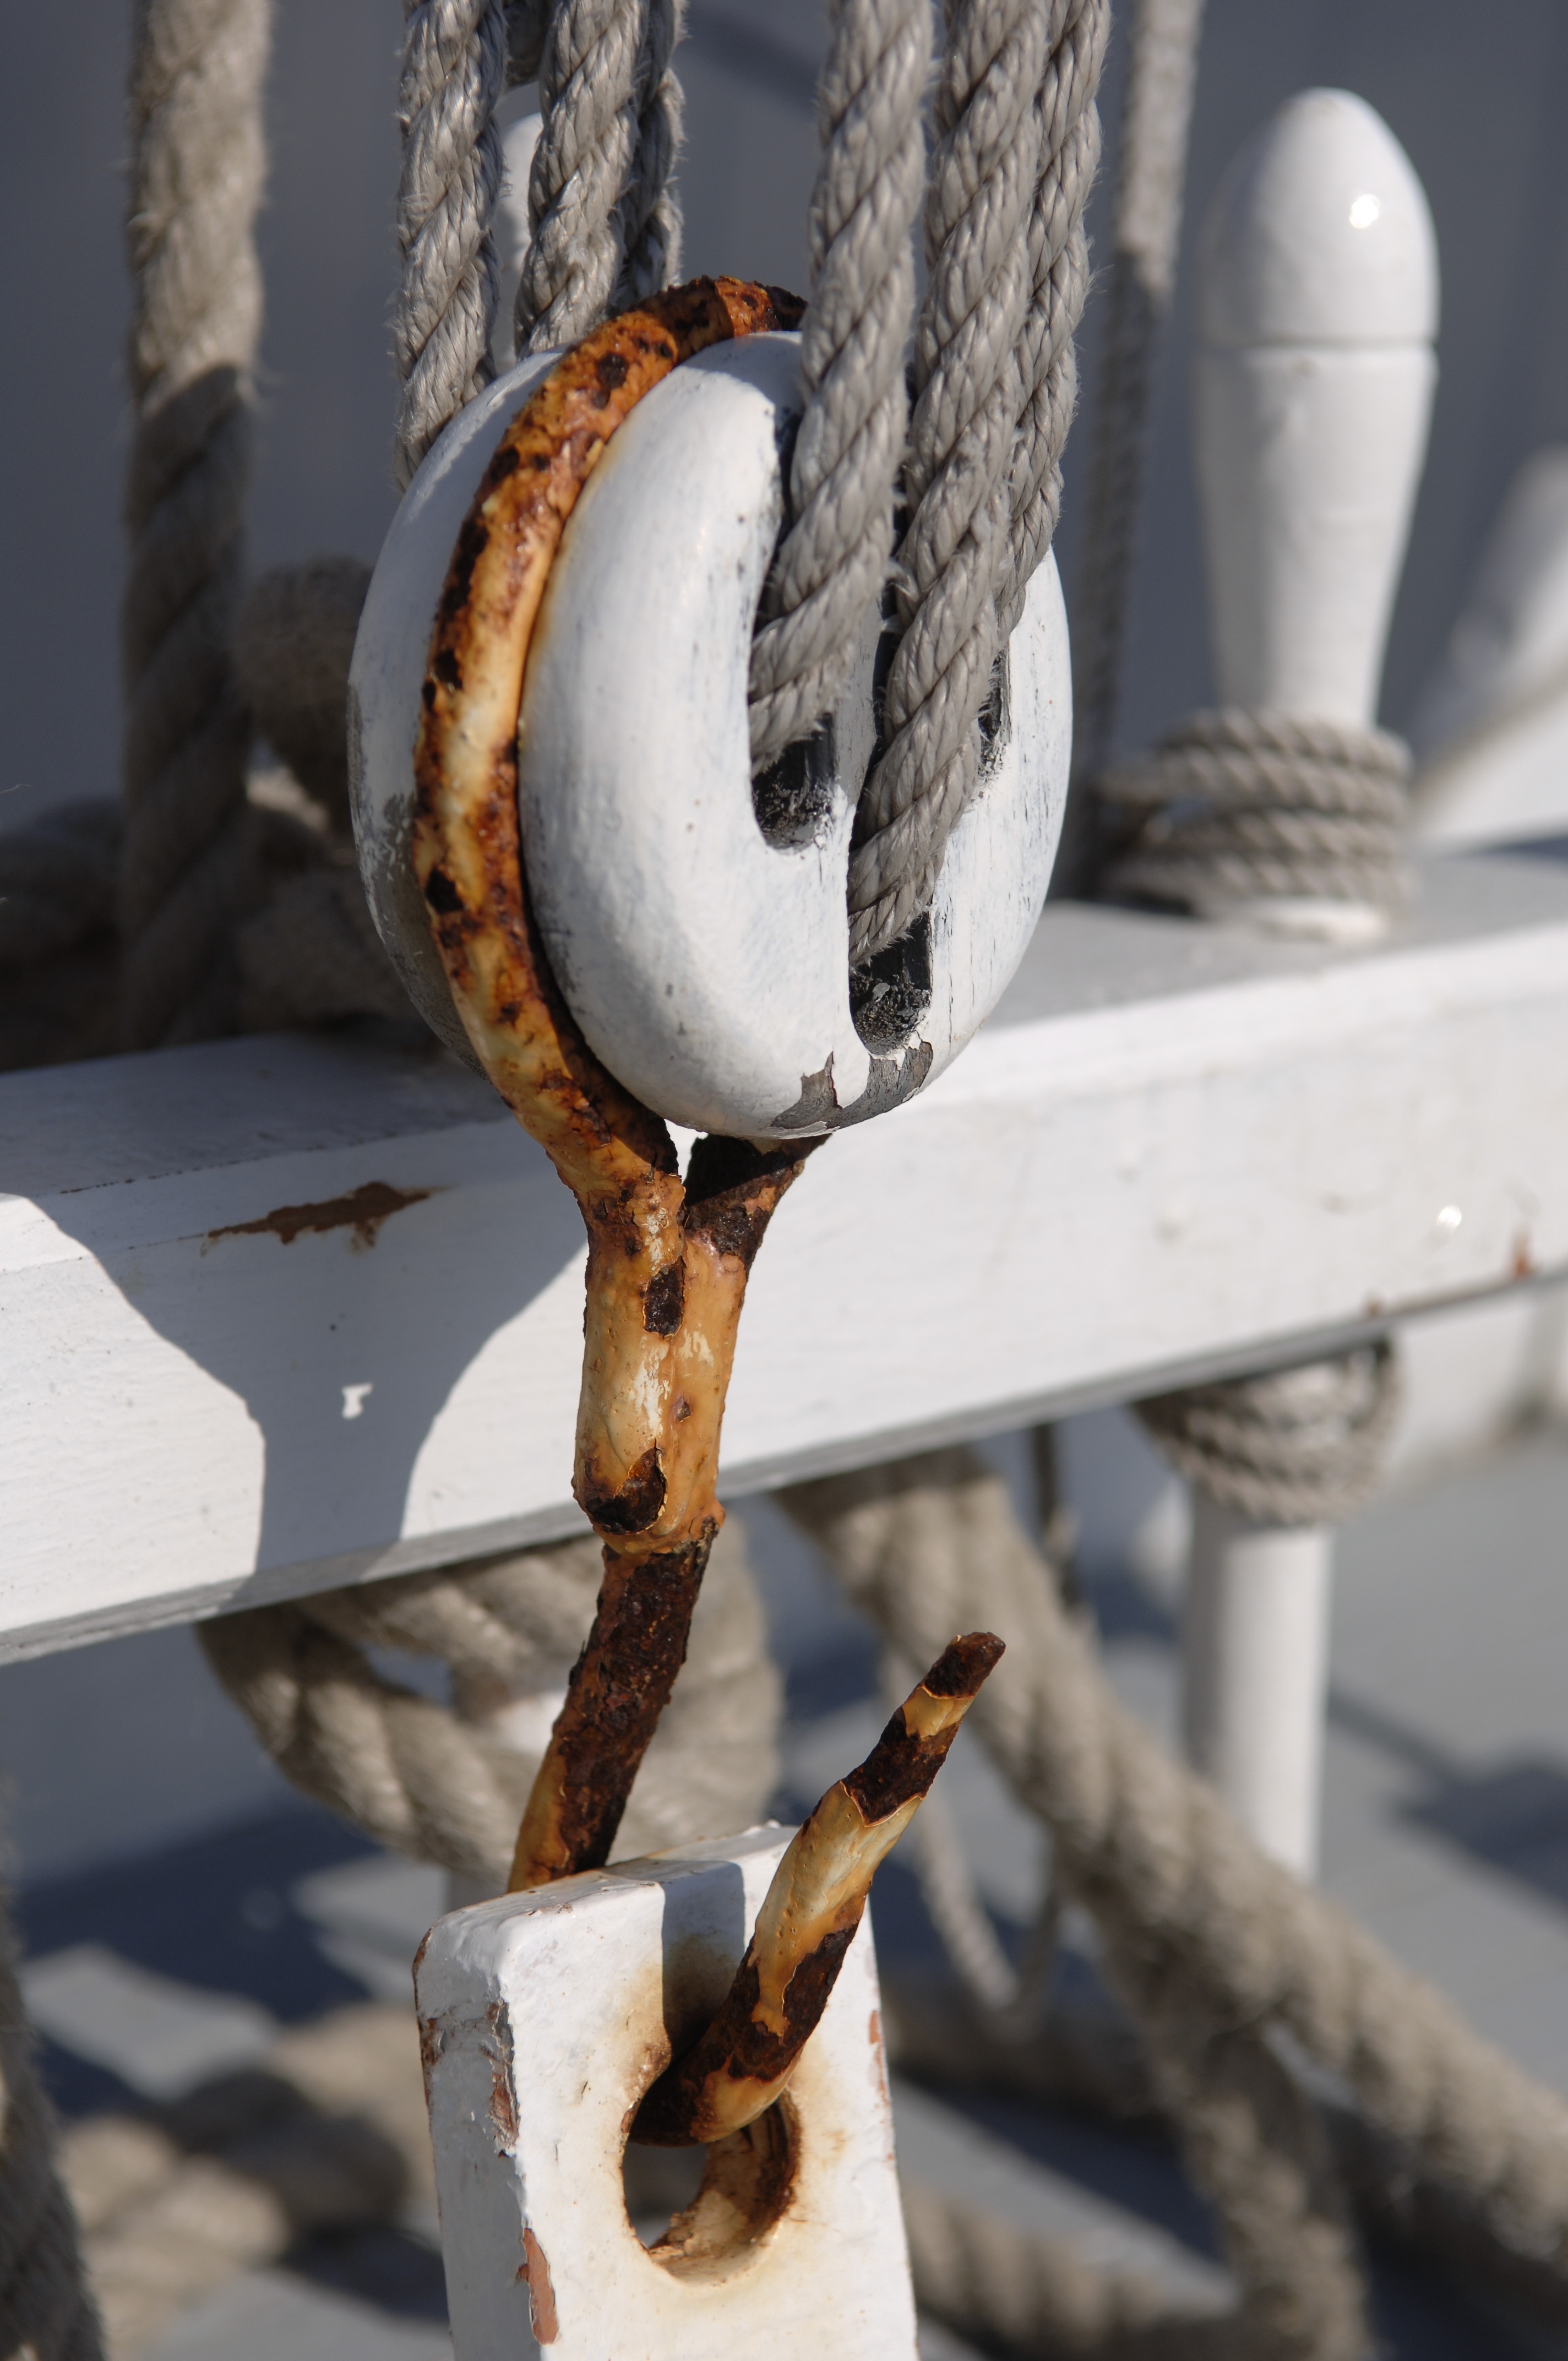
driftwood, branch, wood, spring, sculpture, art, carving, wooden boat, old rig, charente maritime, chandlery, deck fittings